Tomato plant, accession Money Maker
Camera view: bottom (45 deg); turntable rotation: 270 degrees
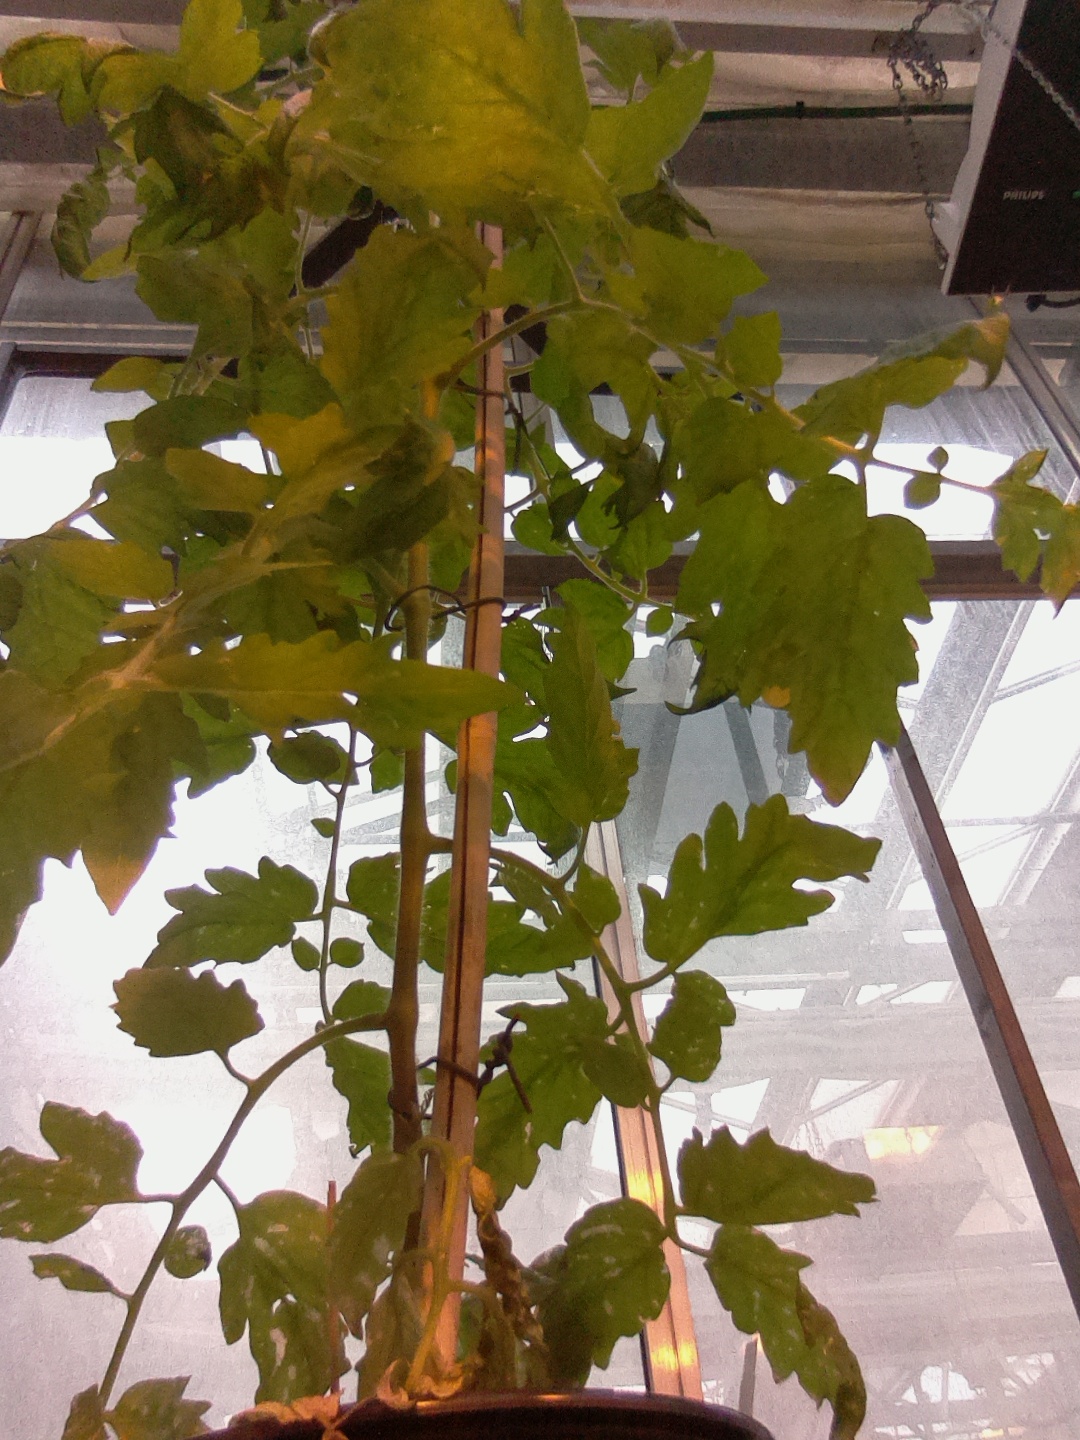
BBCH growth stage 65: Full flowering, 50%-60% of flowers open, first petals falling